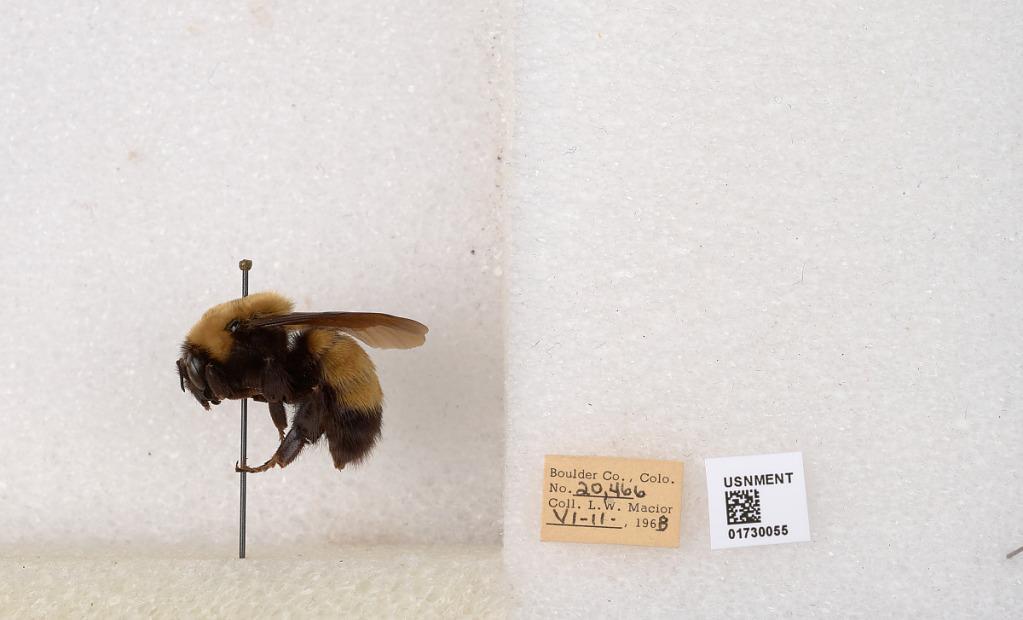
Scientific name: Bombus (Bombus) nevadensis Cresson